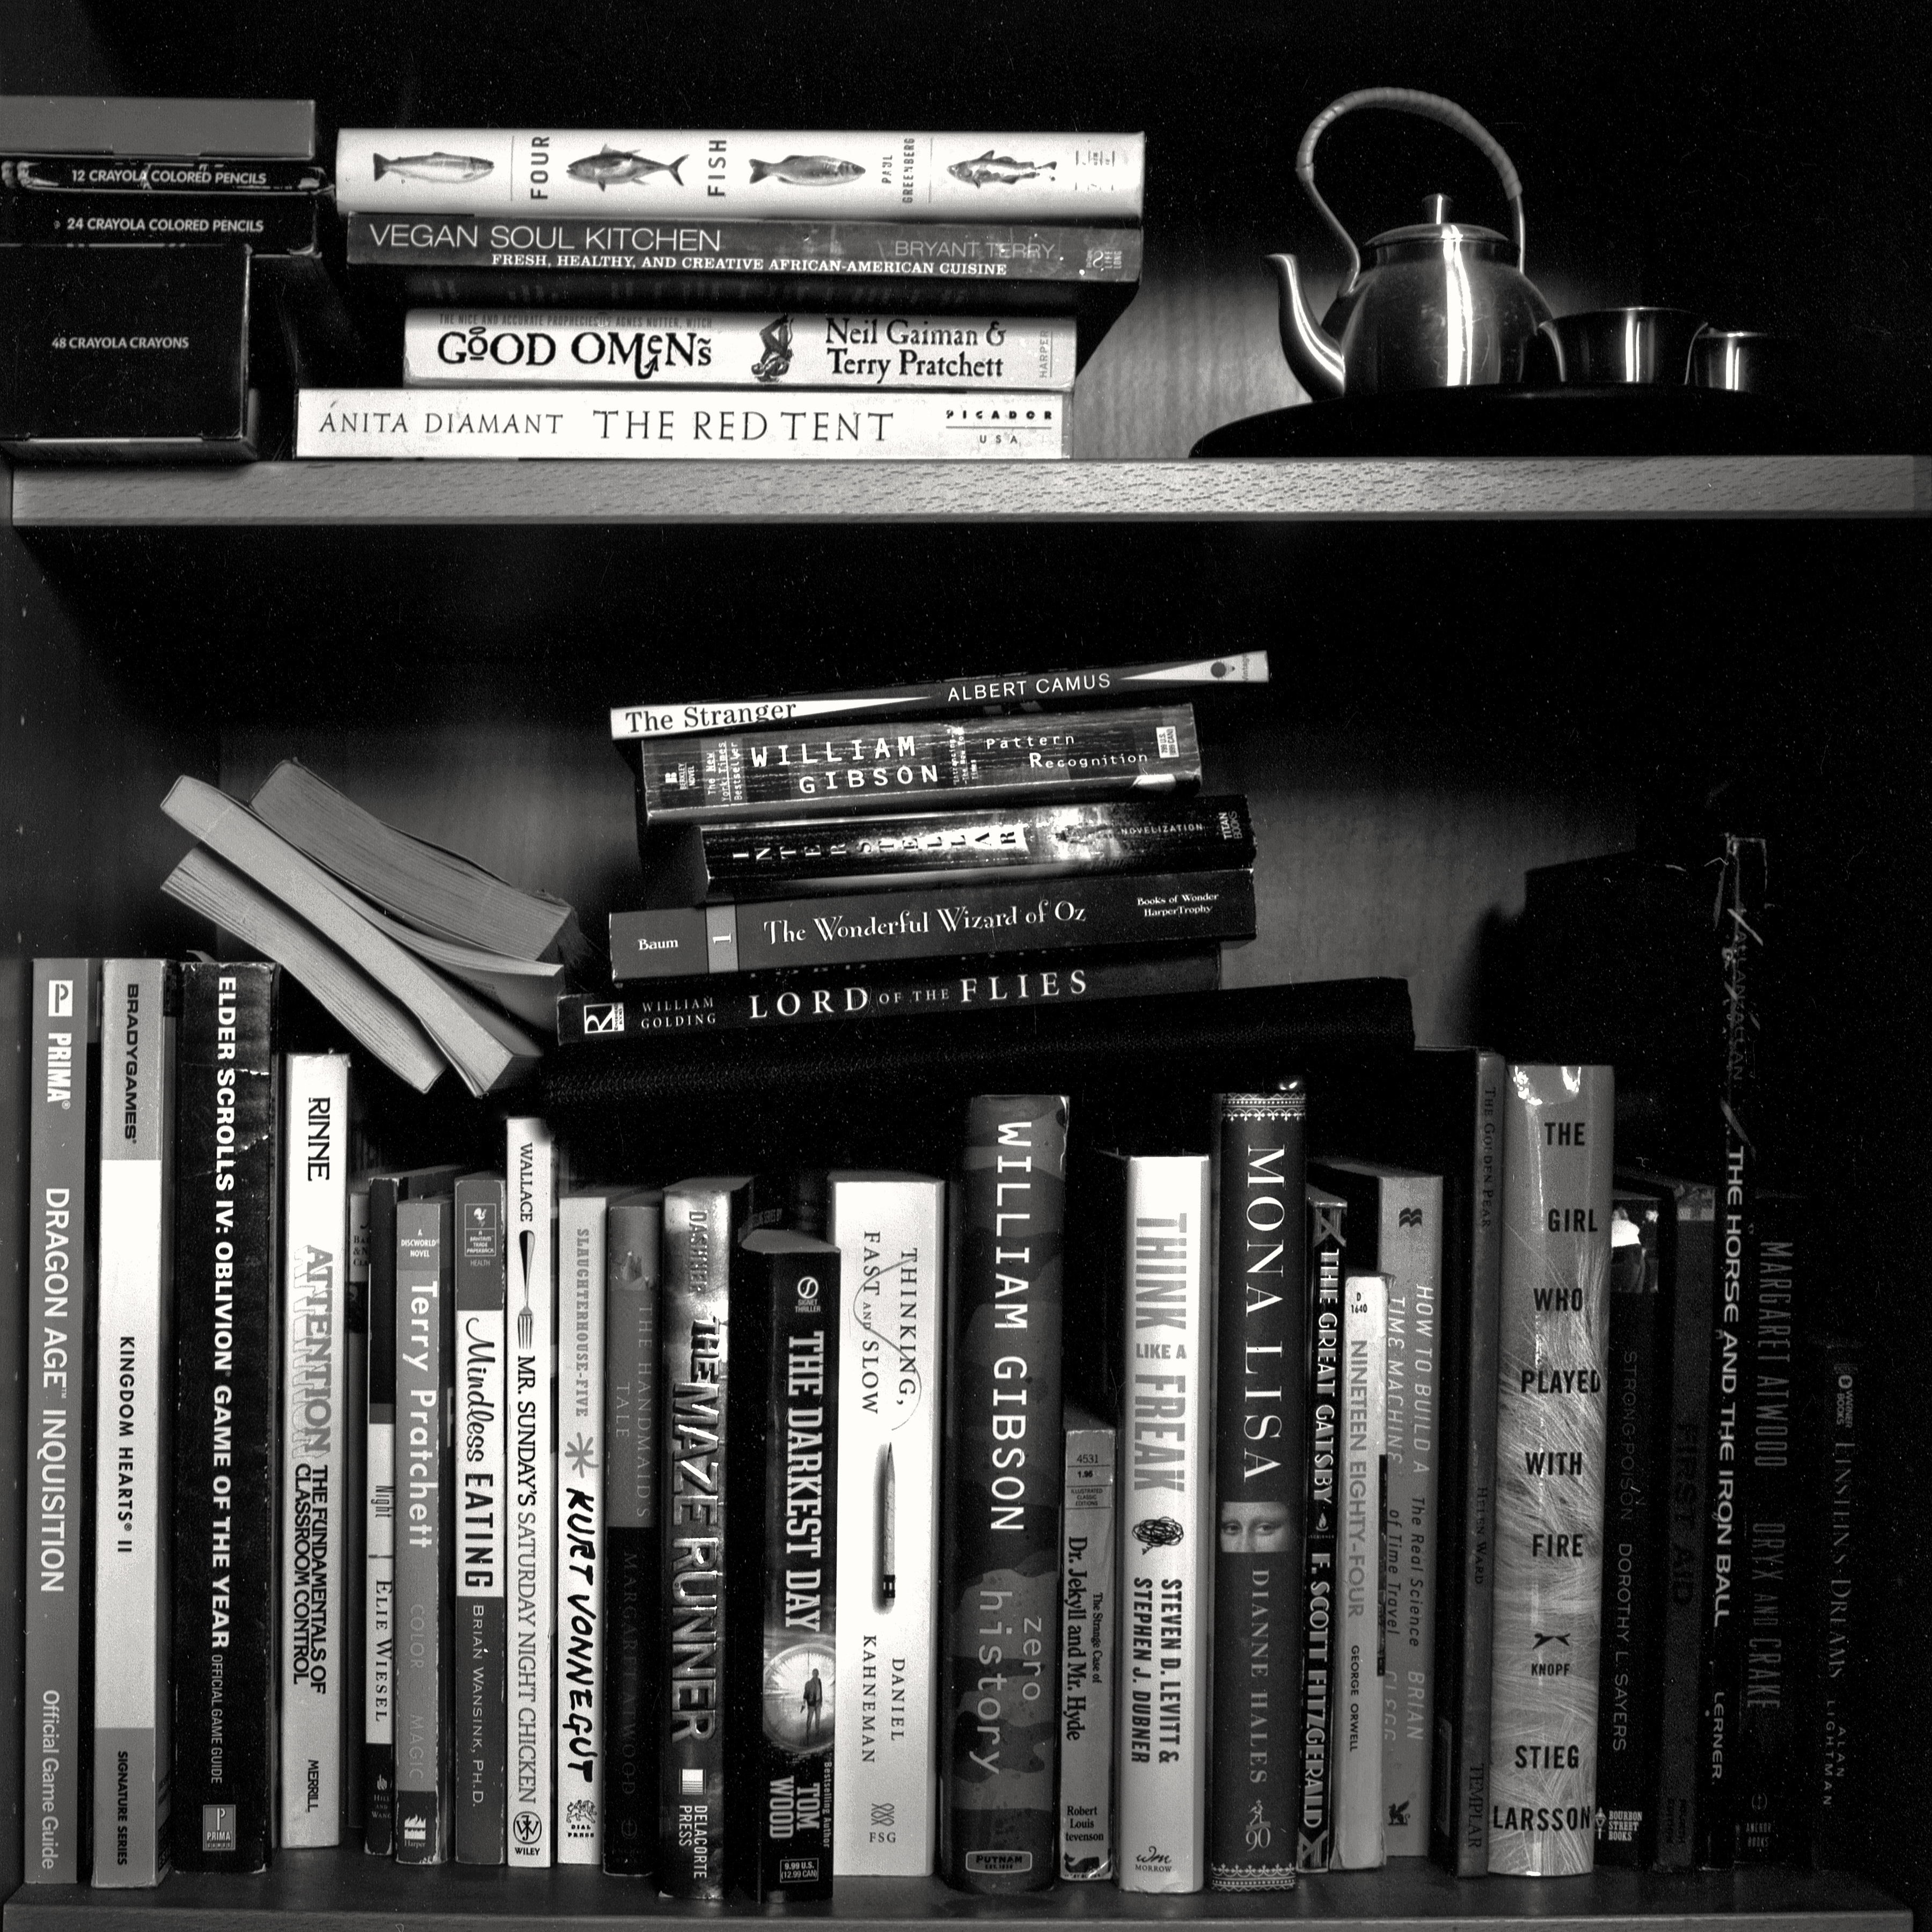
black and white, film, reading, black, monochrome, brand, books, 120, squareformat, libros, rolleiretro80s, livros, monochrome photography, personal computer hardware